NXT UK Women's Championship

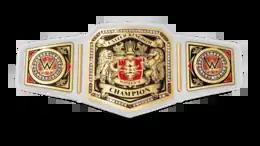
The NXT UK Women's Championship belt with default side plates.

The NXT UK Women's Championship was a women's professional wrestling championship that was created and promoted by the American promotion WWE. It was defended on the NXT UK brand division, a sister brand of WWE's developmental territory NXT based in the United Kingdom. Established on 18 June 2018, the inaugural champion was Rhea Ripley. On 4 September 2022 at Worlds Collide, the title was unified into the NXT Women's Championship, officially retiring the title in the process, with Meiko Satomura recognized as the final champion.